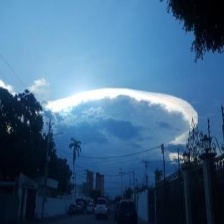
Cloud type: Cumulonimbus